Hubertus Spring

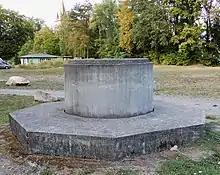
The old Hubertus fountain

The Hubertus Spring is a "healing spring" ("Heilquelle") in the Harz Mountains of central Germany whose waters contain radon. It rises on Hubertus Island ("Hubertusinsel" or "Große Salzstrominsel"), which is about 2 hectares in area, near Thale, immediately at the exit of the River Bode from the Harz Mountains. It has been well known for about 500 years and, according to oral tradition, was first noticed by foresters and hunters, because roe deer satisfied their hunger for salt here.